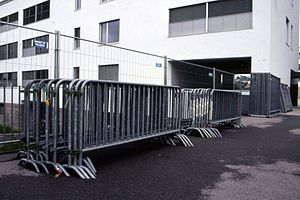
Publikumshegn
Publikumshegn
Publikumshegn er en form for mobilhegn, der bruges som midlertidige afspærringer ved store arrangementer, koncerter og sportsbegivenheder.